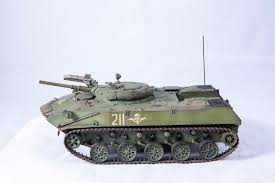
Label: BMD